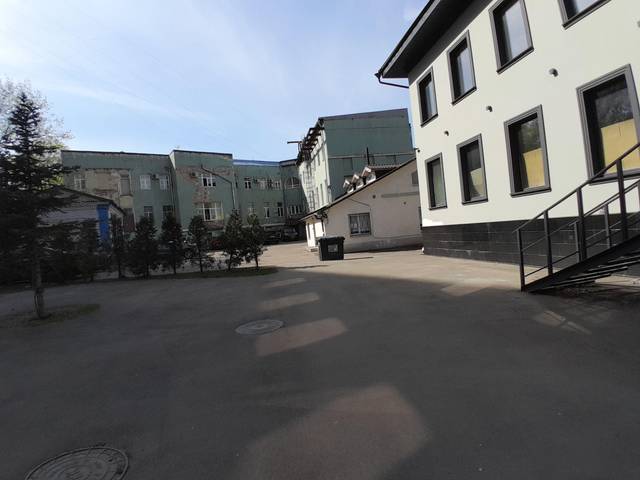
Region: Russia
Coordinates: 55.77, 37.658